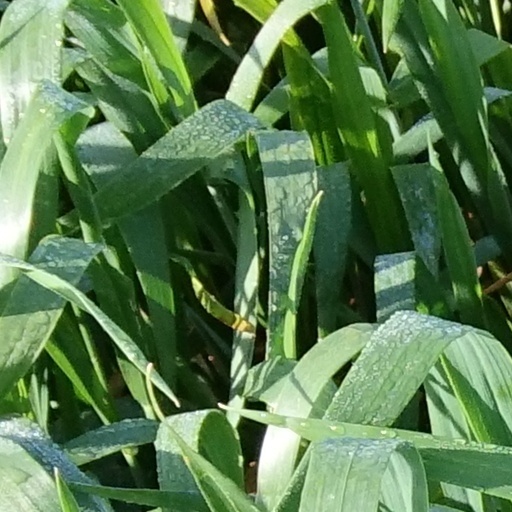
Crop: wheat